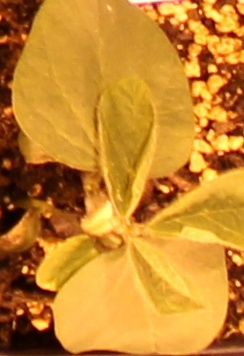
Label: Soybean